Sea otter

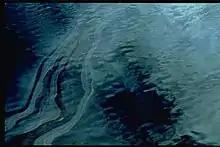
In the wake of the March 1989 Exxon Valdez oil spill, heavy sheens of oil covered large areas of Prince William Sound.

For southern sea otters to be considered for removal from threatened species listing, the U.S. Fish and Wildlife Service (USFWS) determined that the population should exceed 3,090 for three consecutive years. In response to recovery efforts, the population climbed steadily from the mid-20th century through the early 2000s, then remained relatively flat from 2005 to 2014 at just under 3,000. There was some contraction from the northern (now Pigeon Point) and southern limits of the sea otter's range during the end of this period, circumstantially related to an increase in lethal shark bites, raising concerns that the population had reached a plateau. However, the population increased markedly from 2015 to 2016, with the United States Geological Survey (USGS) California sea otter survey 3-year average reaching 3,272 in 2016, the first time it exceeded the threshold for delisting from the Endangered Species Act (ESA). If populations continued to grow and ESA delisting occurred, southern sea otters would still be fully protected by state regulations and the Marine Mammal Protection Act, which set higher thresholds for protection, at approximately 8,400 individuals. However, ESA delisting seems unlikely due to a precipitous population decline recorded in the spring 2017 USGS sea otter survey count, from the 2016 high of 3,615 individuals to 2,688, a loss of 25% of the California sea otter population.